Jacinda Ardern

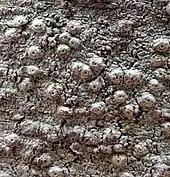
The lichen "Ocellularia jacinda-arderniae"

In late May 2022, Ardern led a trade and tourism mission to the United States. During her trip, she urged the Biden Administration to join the Comprehensive and Progressive Agreement for Trans-Pacific Partnership (CPTPP); the successor to the Trans-Pacific Partnership Agreement which the previous Trump Administration had abandoned in 2017. While attending the "Late Show with Stephen Colbert", Ardern also condemned the Robb Elementary School shooting and advocated stronger gun control measures, citing New Zealand's ban on semi-automatic firearms following the 2019 Christchurch mosque shootings. On 27 May, Ardern gave the annual commencement address at Harvard University, speaking about gun reform and democracy. She was also awarded an honorary doctorate in law. On 28 May, Ardern signed a memorandum of understanding with Governor of California Gavin Newsom formalising bilateral cooperation between New Zealand and California in climate change mitigation and research.